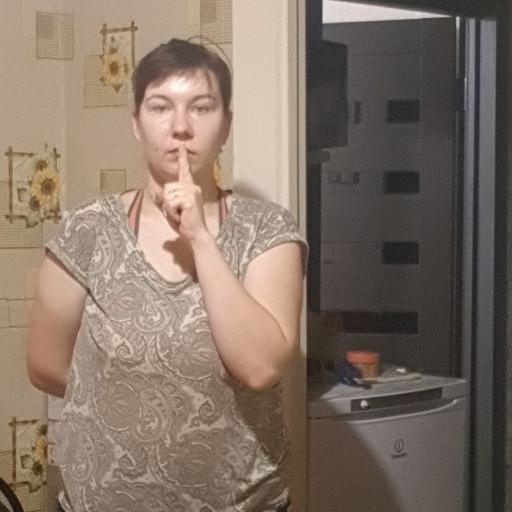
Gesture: mute